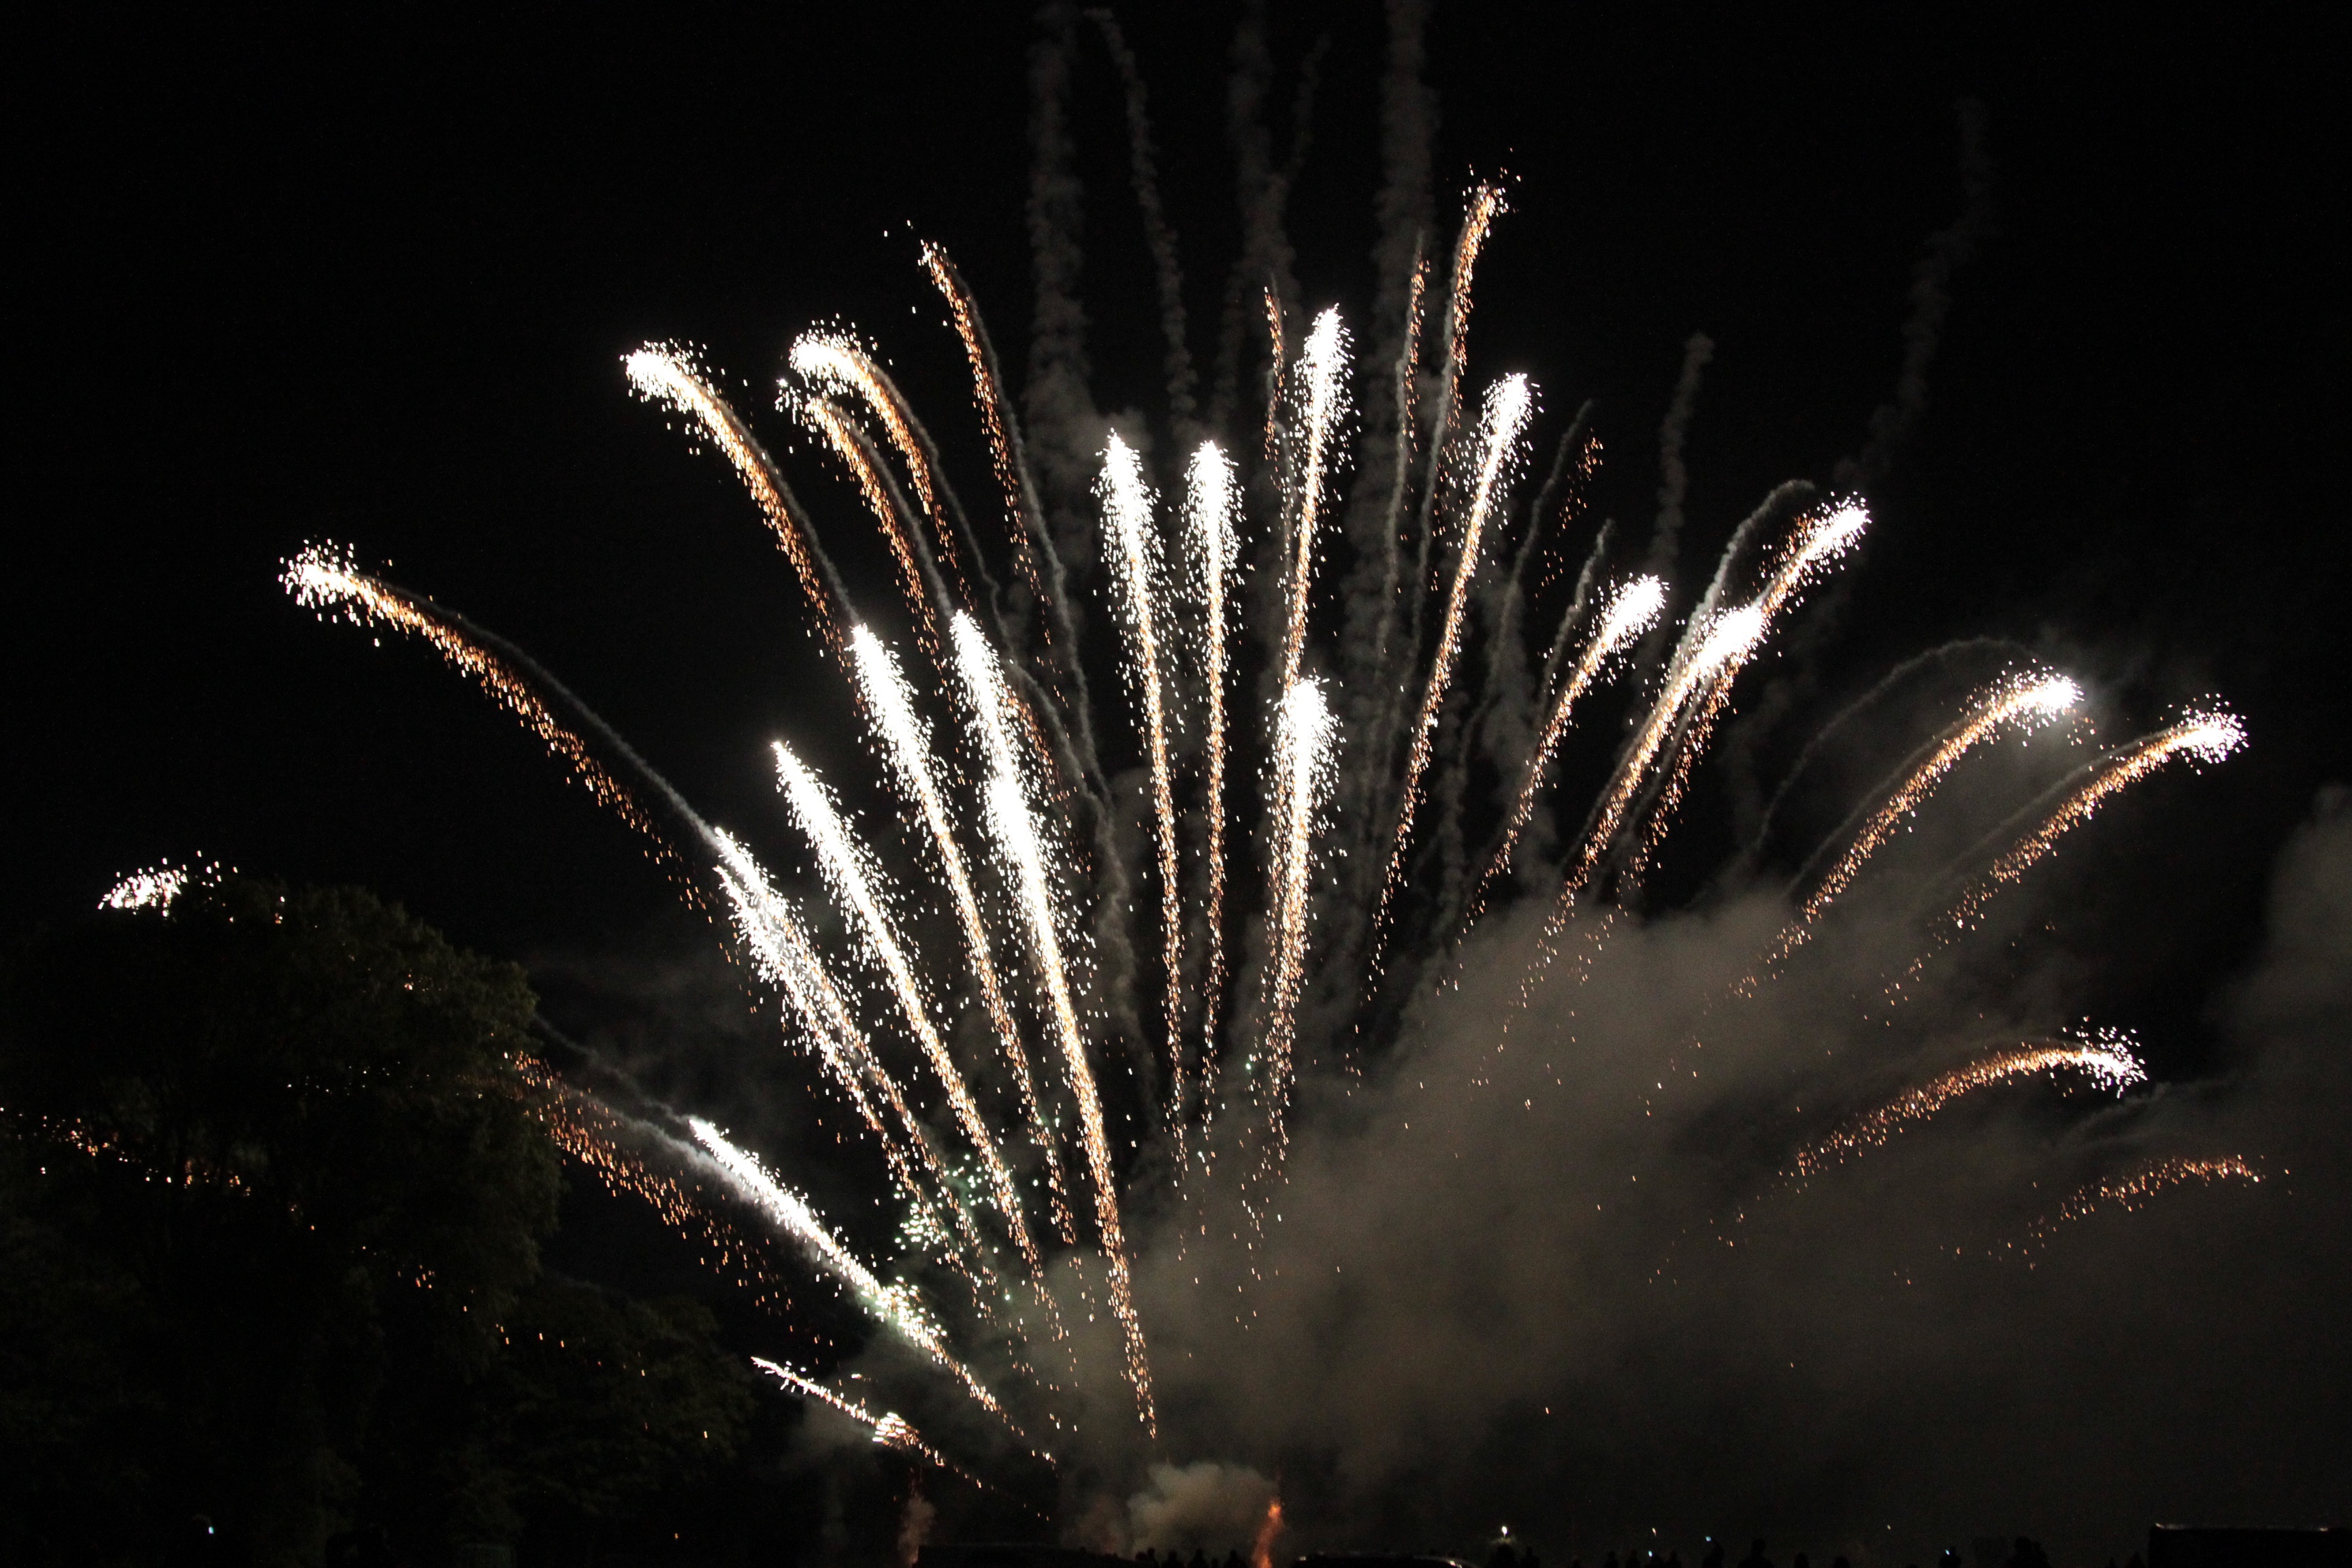
night, recreation, fireworks, event, new year's eve, outdoor recreation